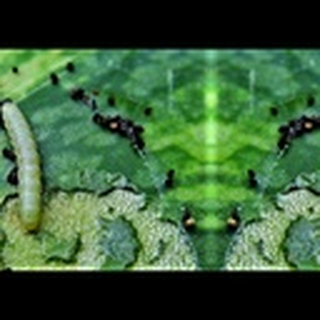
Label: cotton_army_worm